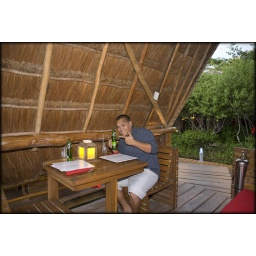
sprite in glass bottle baby